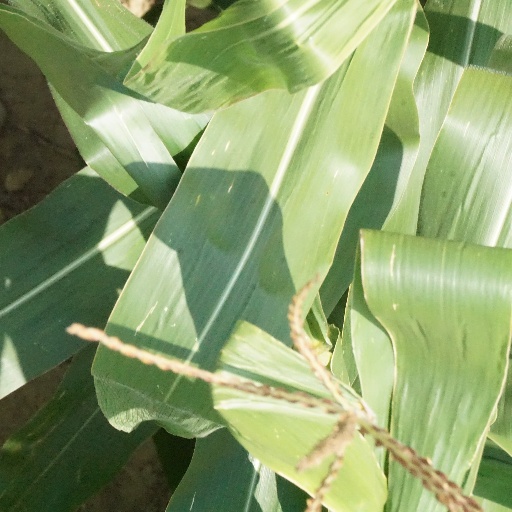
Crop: maize; corn